Dudleya pachyphytum

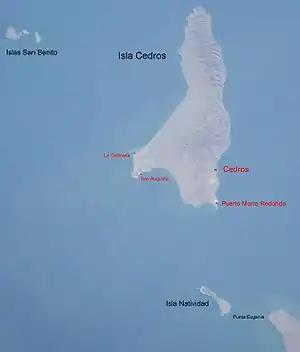
Cedros Island and surrounding geographical features.

"Dudleya pachyphytum" exists on the northern end of Cedros Island, the largest of the Baja California's islands on the Pacific coast. In the fog zone, near groves of "Pinus radiata", it occurs at an elevation about 100 to 500 m (328 to 984 ft), often with north to northwest-facing exposure. From the Punta Norte, its distribution continues at least 3 km south on the western flank of the island, down to 100 m (328 ft). The southern limit on the species is near the ridges of Cañada de la Mina, and explorations by botanists indicate that the species is probably expanding southwards. It coexists on the island with other species of "Dudleya", including "D. acuminata", "D. albiflora", and "D. cochimiana".